List of maize dishes

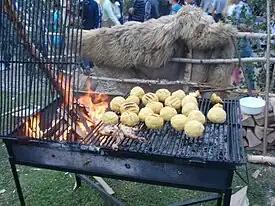
Cocoloşi cooking on a grill

This is a list of maize dishes, in which maize (corn) is used as a primary ingredient. Additionally, some foods and beverages that are prepared with maize are listed.